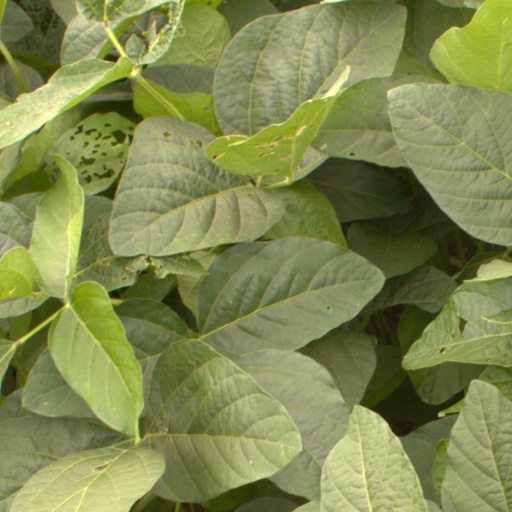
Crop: soybean